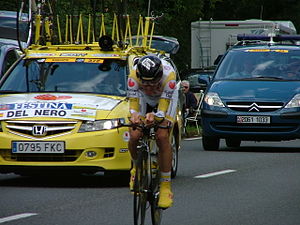
Jesús del Nero
Jesús del Nero Montes er en spansk professionel cykelrytter som cykler for det professionelle cykelhold Fuji-Servetto.